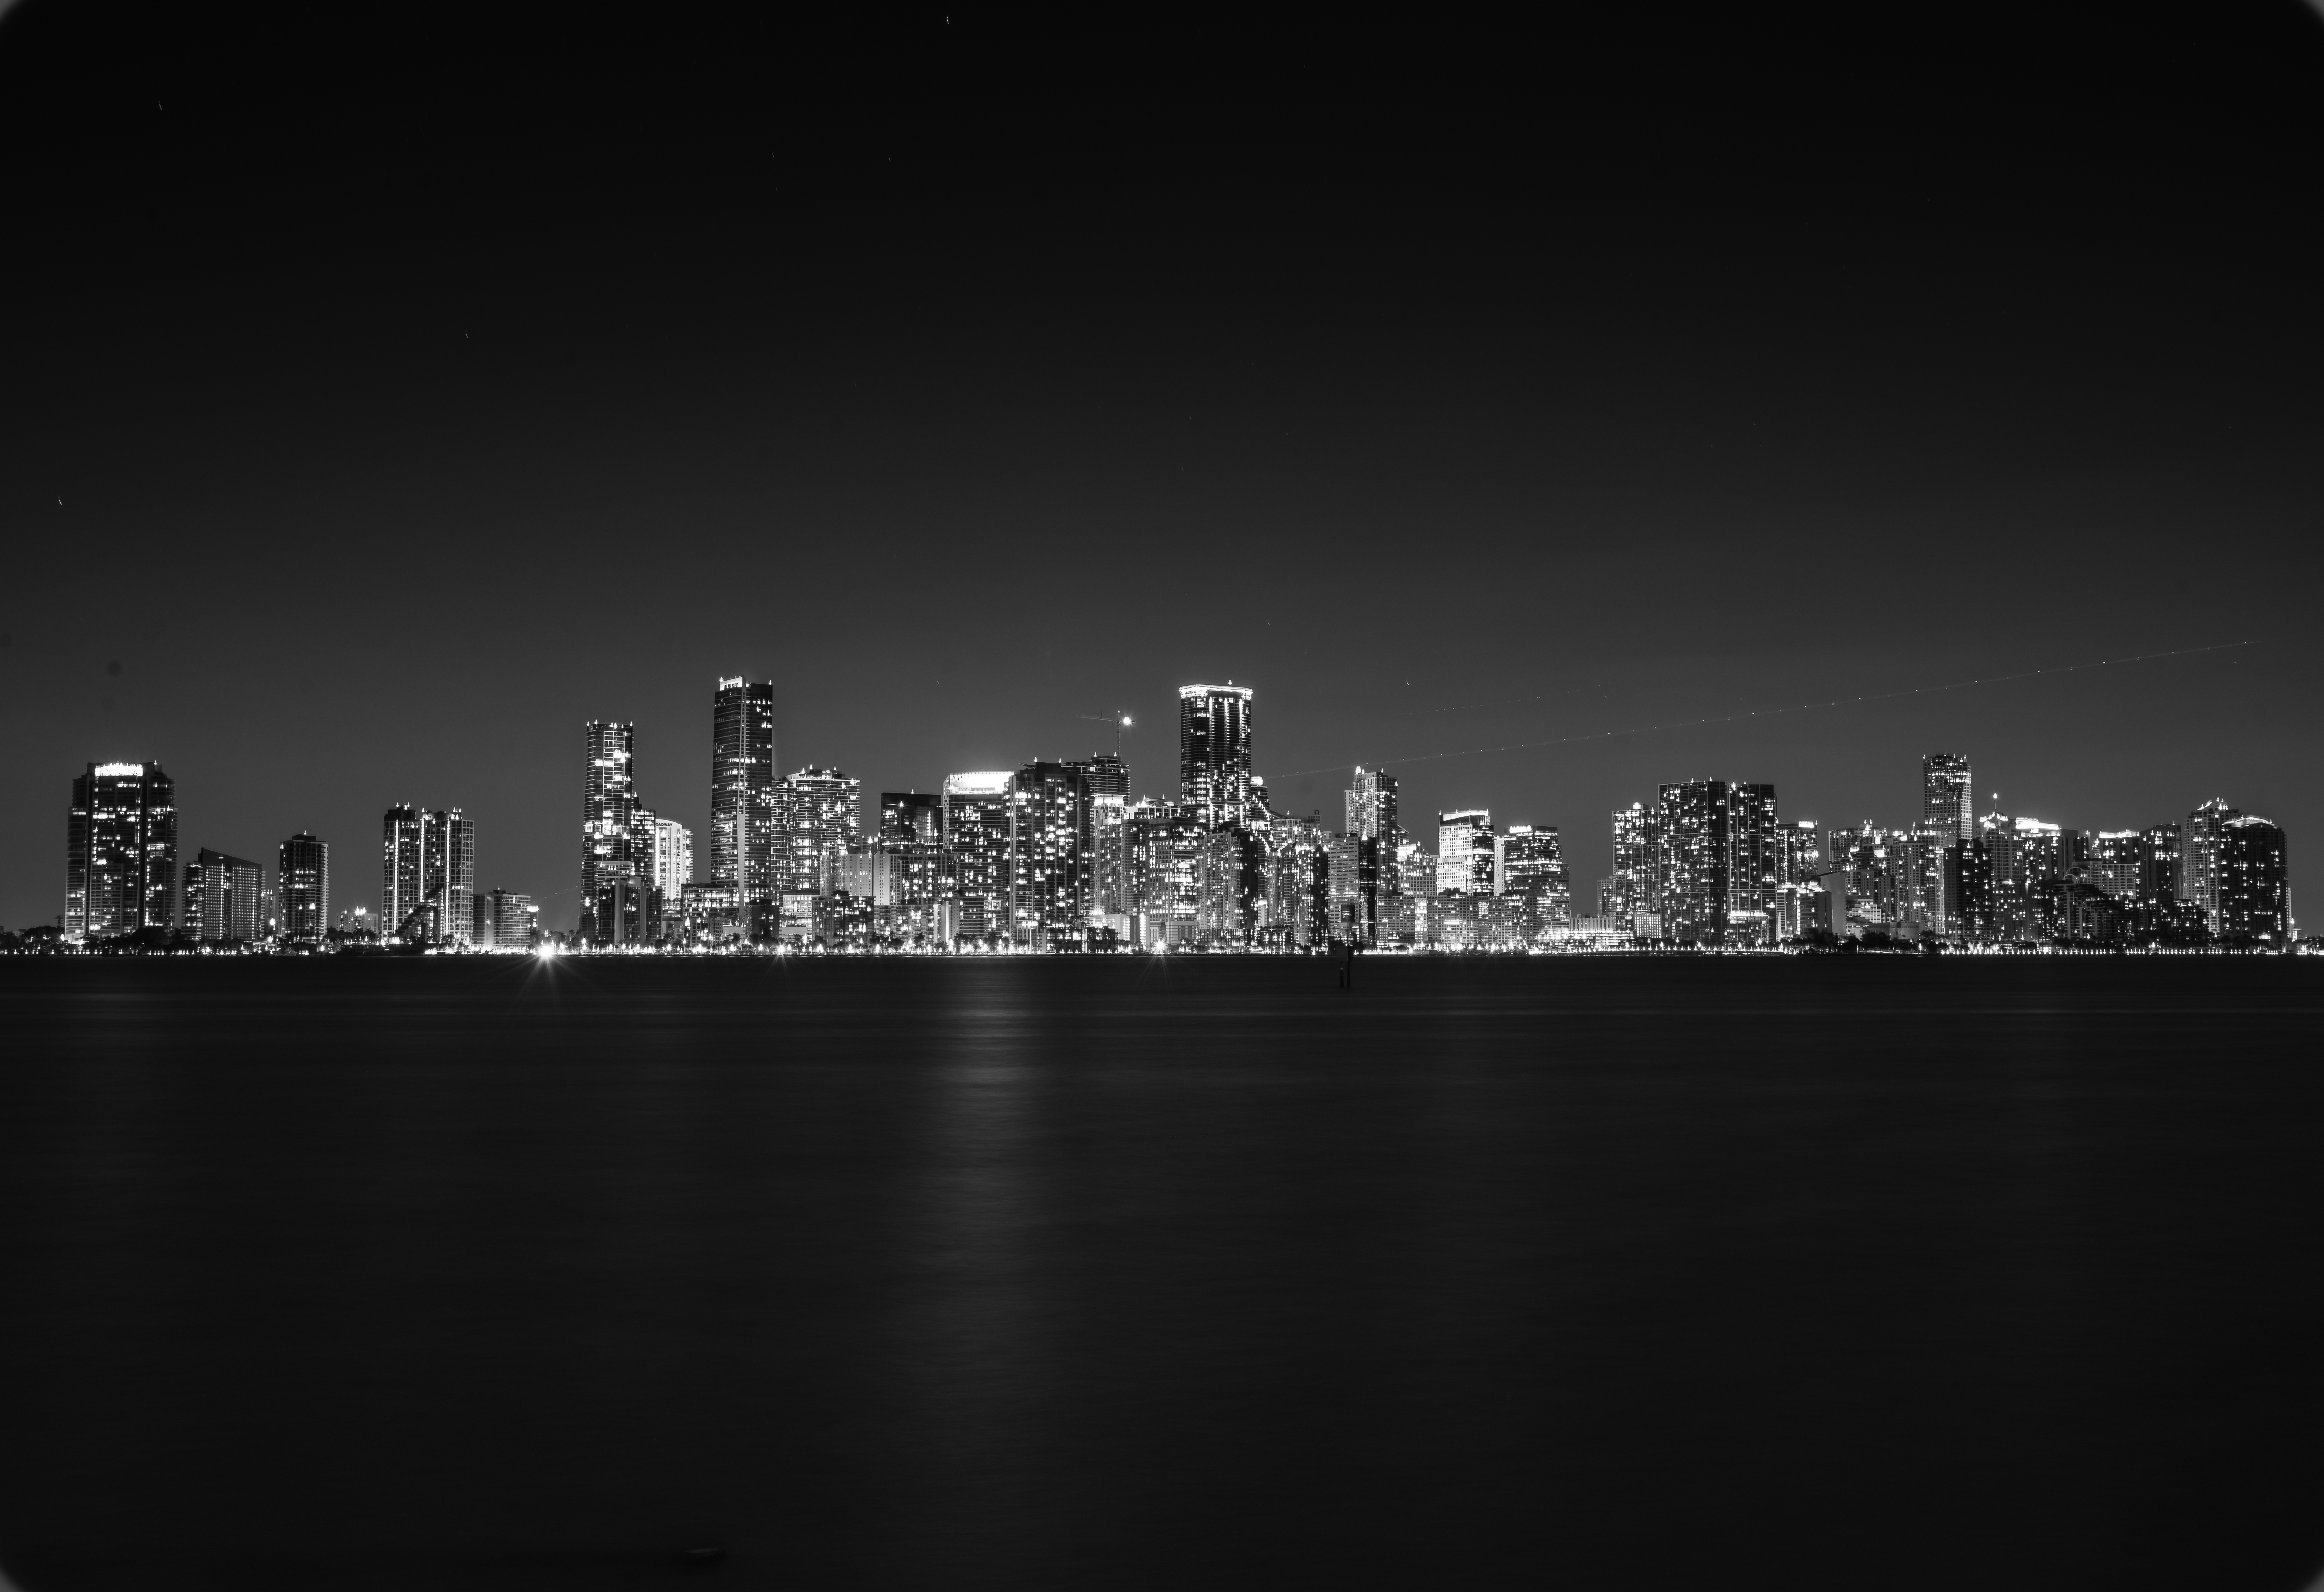
miami, beach, skyline, buildings, night, long exposure, cityscape, city, metropolitan area, black, human settlement, metropolis, urban area, sky, black and white, horizon, downtown, tower block, water, skyscraper, architecture, monochrome photography, darkness, monochrome, photography, reflection, building, cloud, midnight